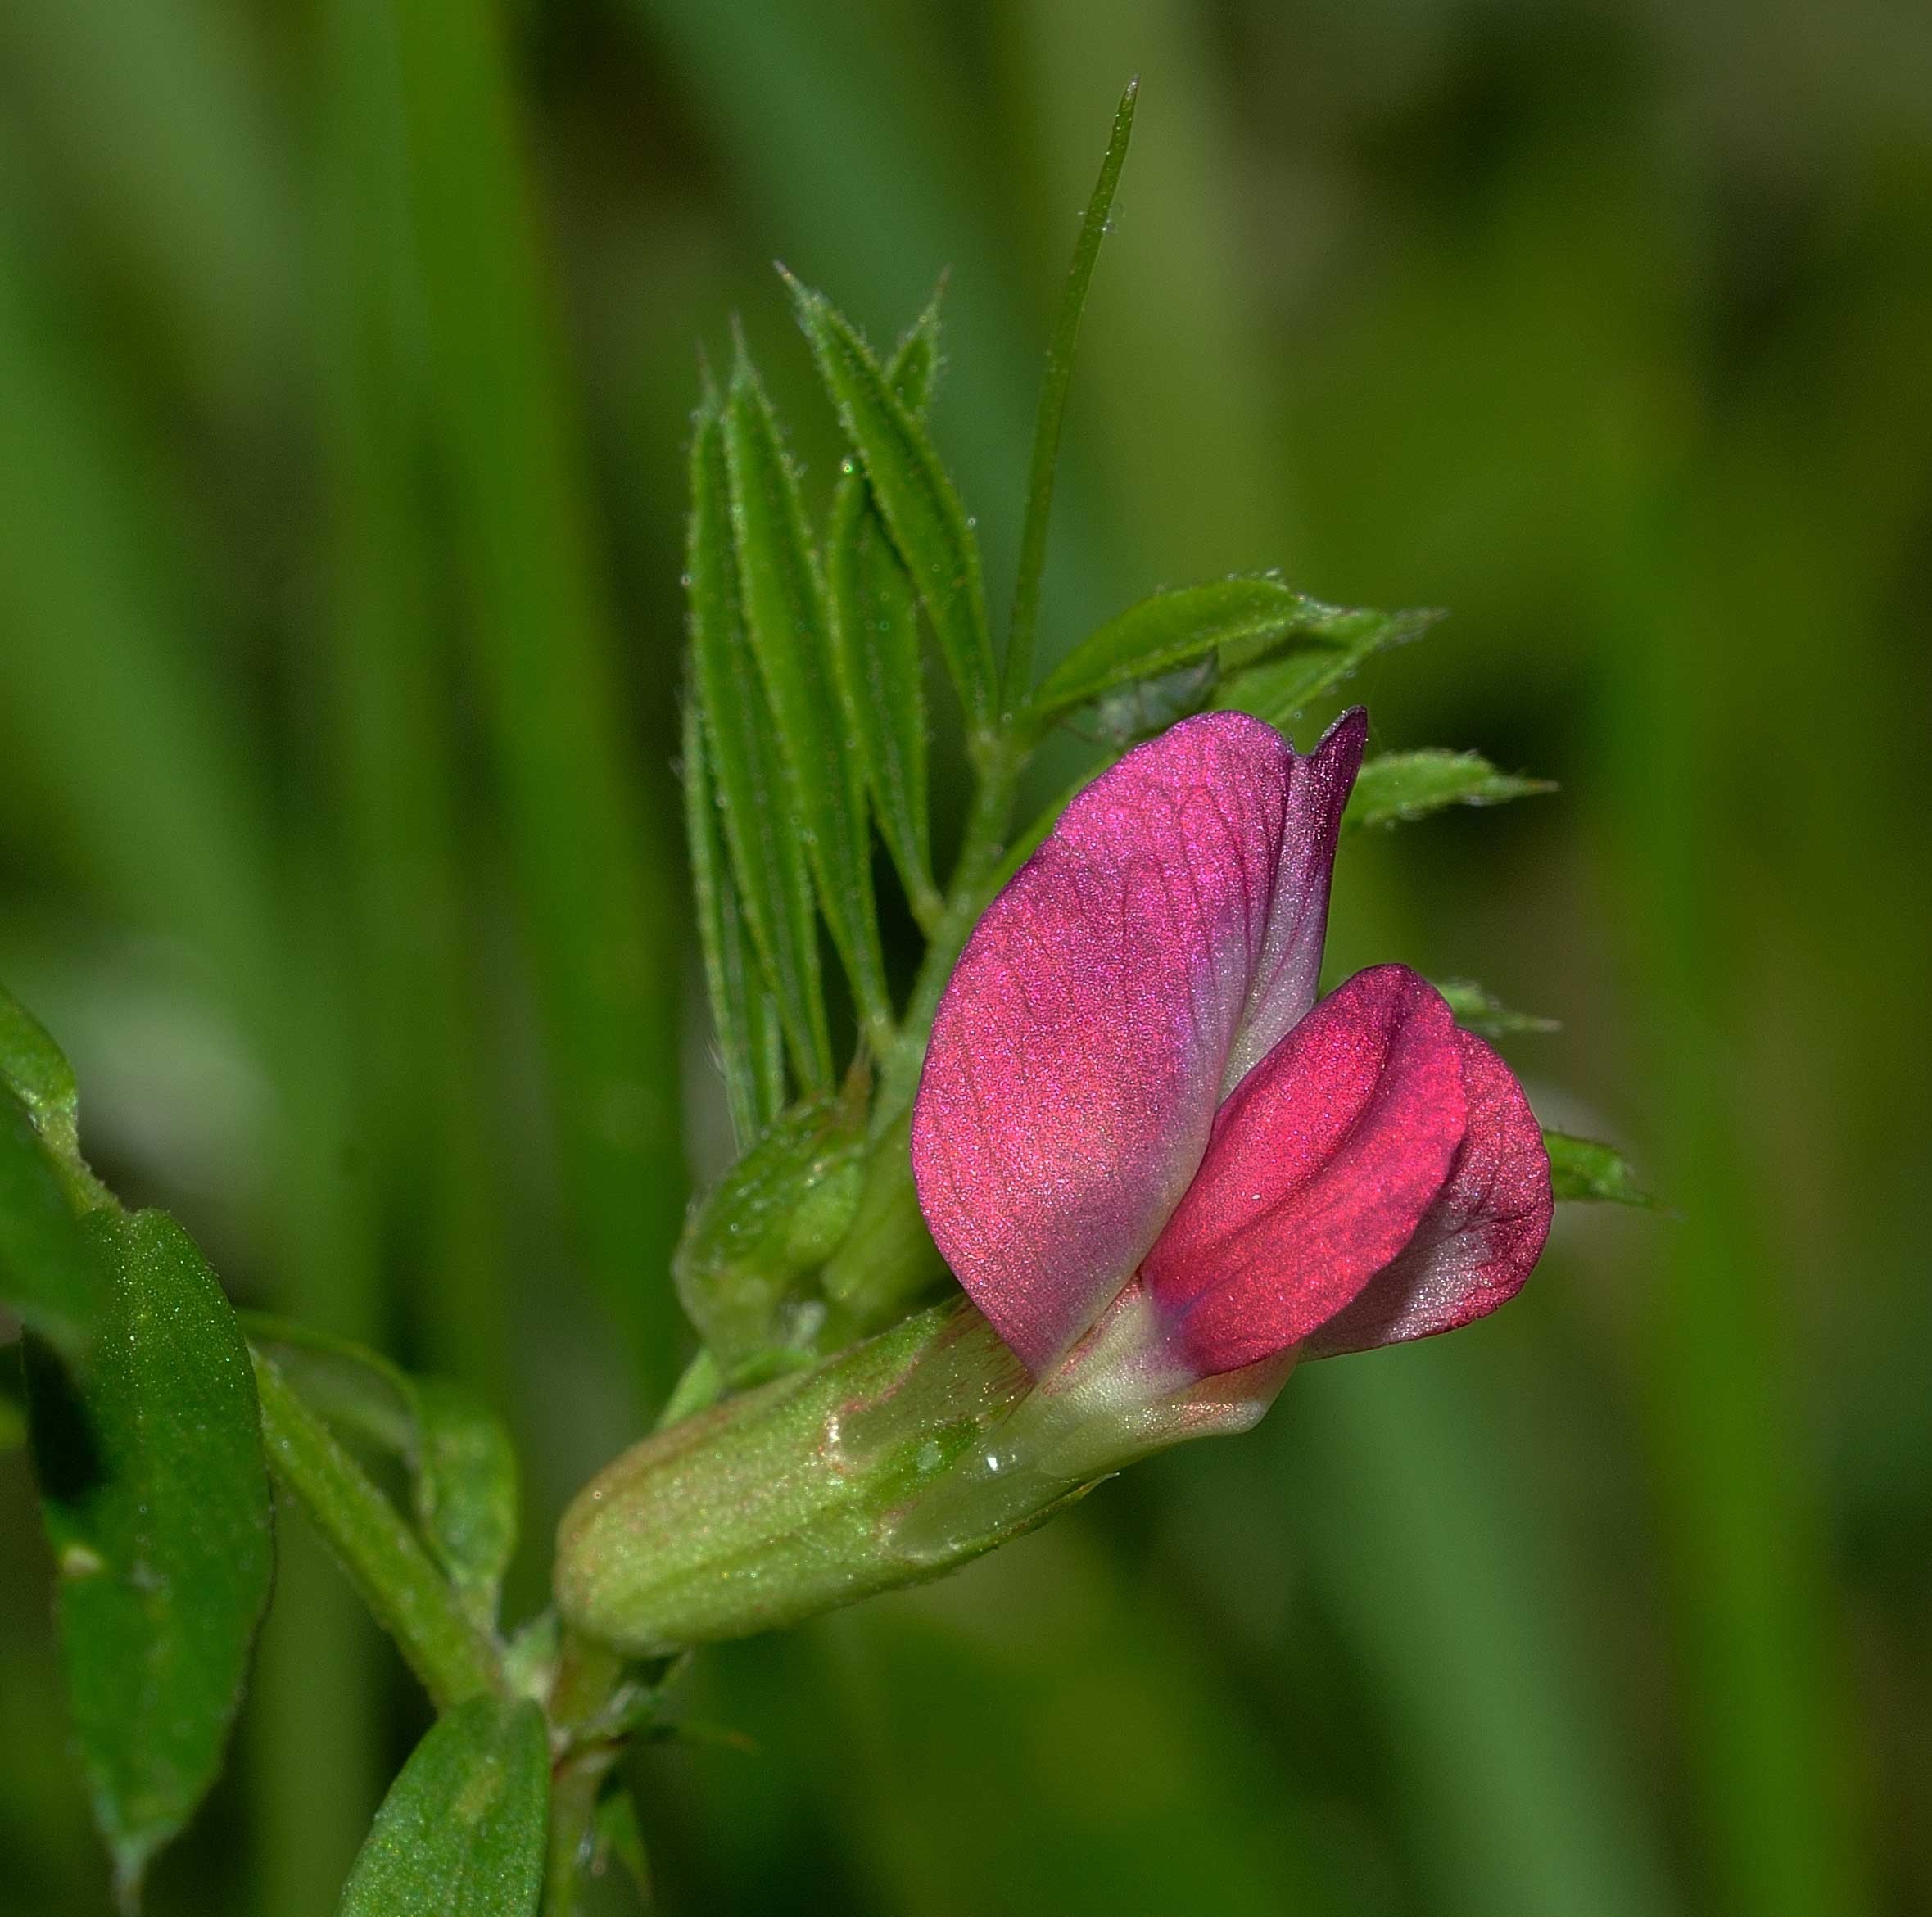
nature, grass, plant, leaf, flower, petal, botany, flora, wildflower, close up, vicia, macro photography, flowering plant, grass family, plant stem, land plant, pink family